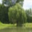
Label: willow_tree